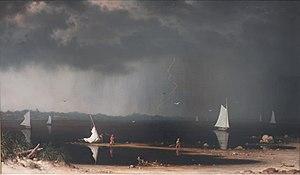
Approaching Thunder Storm est une peinture de 1859 du peintre américain Martin Johnson Heade. C'est sa plus grande peinture et elle fait partie de la collection du Metropolitan Museum of Art. Il est notable pour sa représentation dramatique de l'humeur menaçante du ciel noircissant et du sol étrangement illuminé avant la tempête elle-même. La peinture est liée aux tensions croissantes d'avant la guerre civile, qui sont souvent manifestées en termes d'imagerie naturelle.